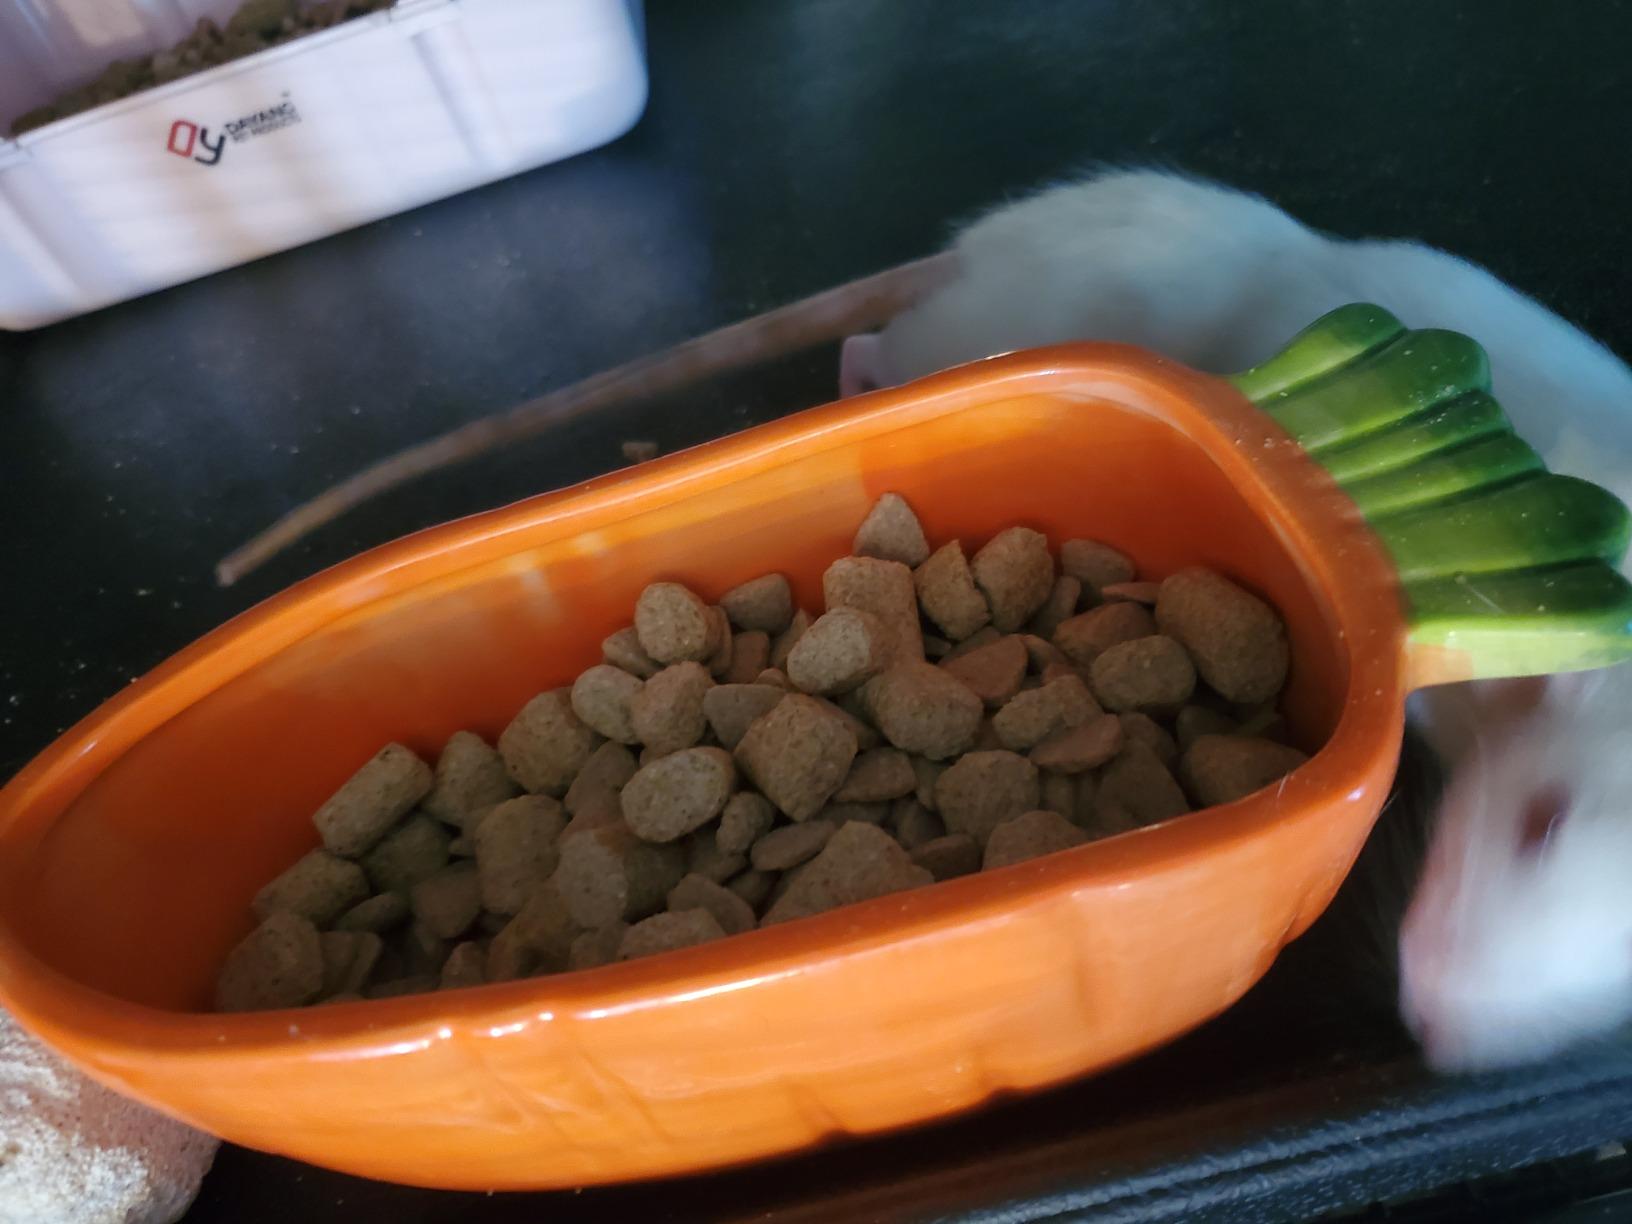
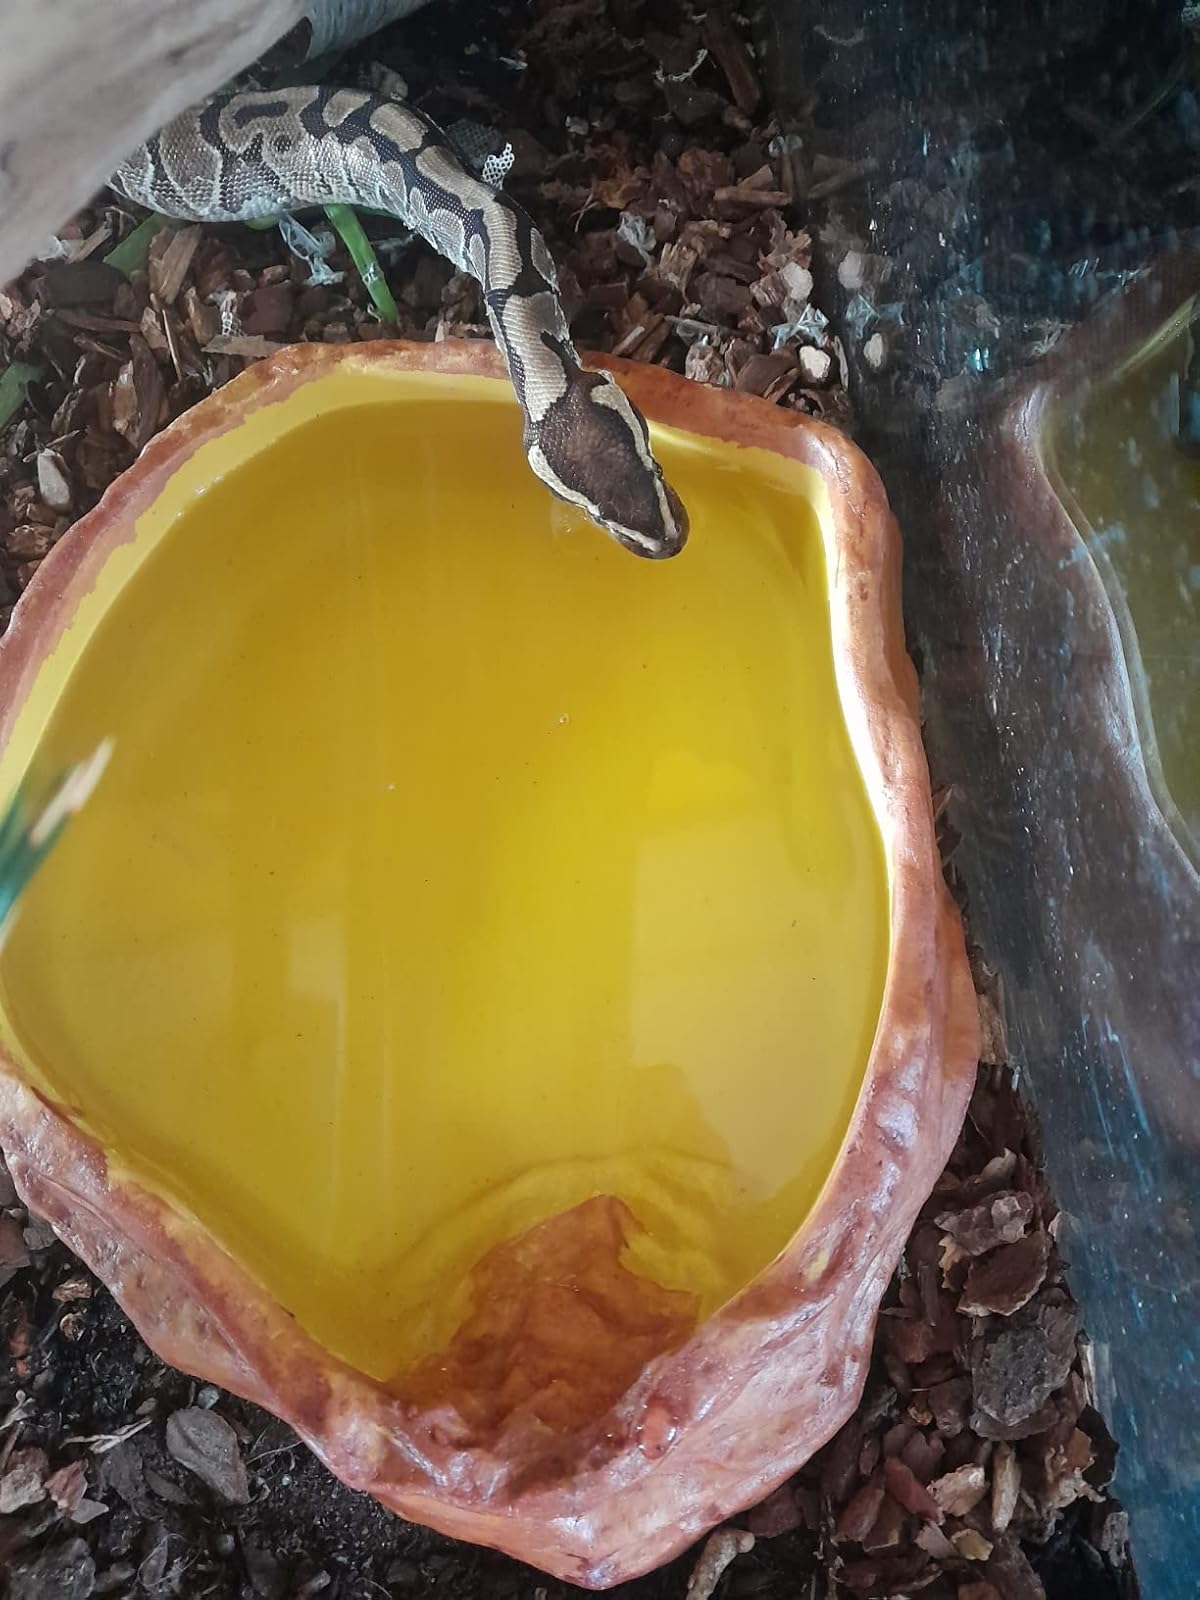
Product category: items_bowl
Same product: no